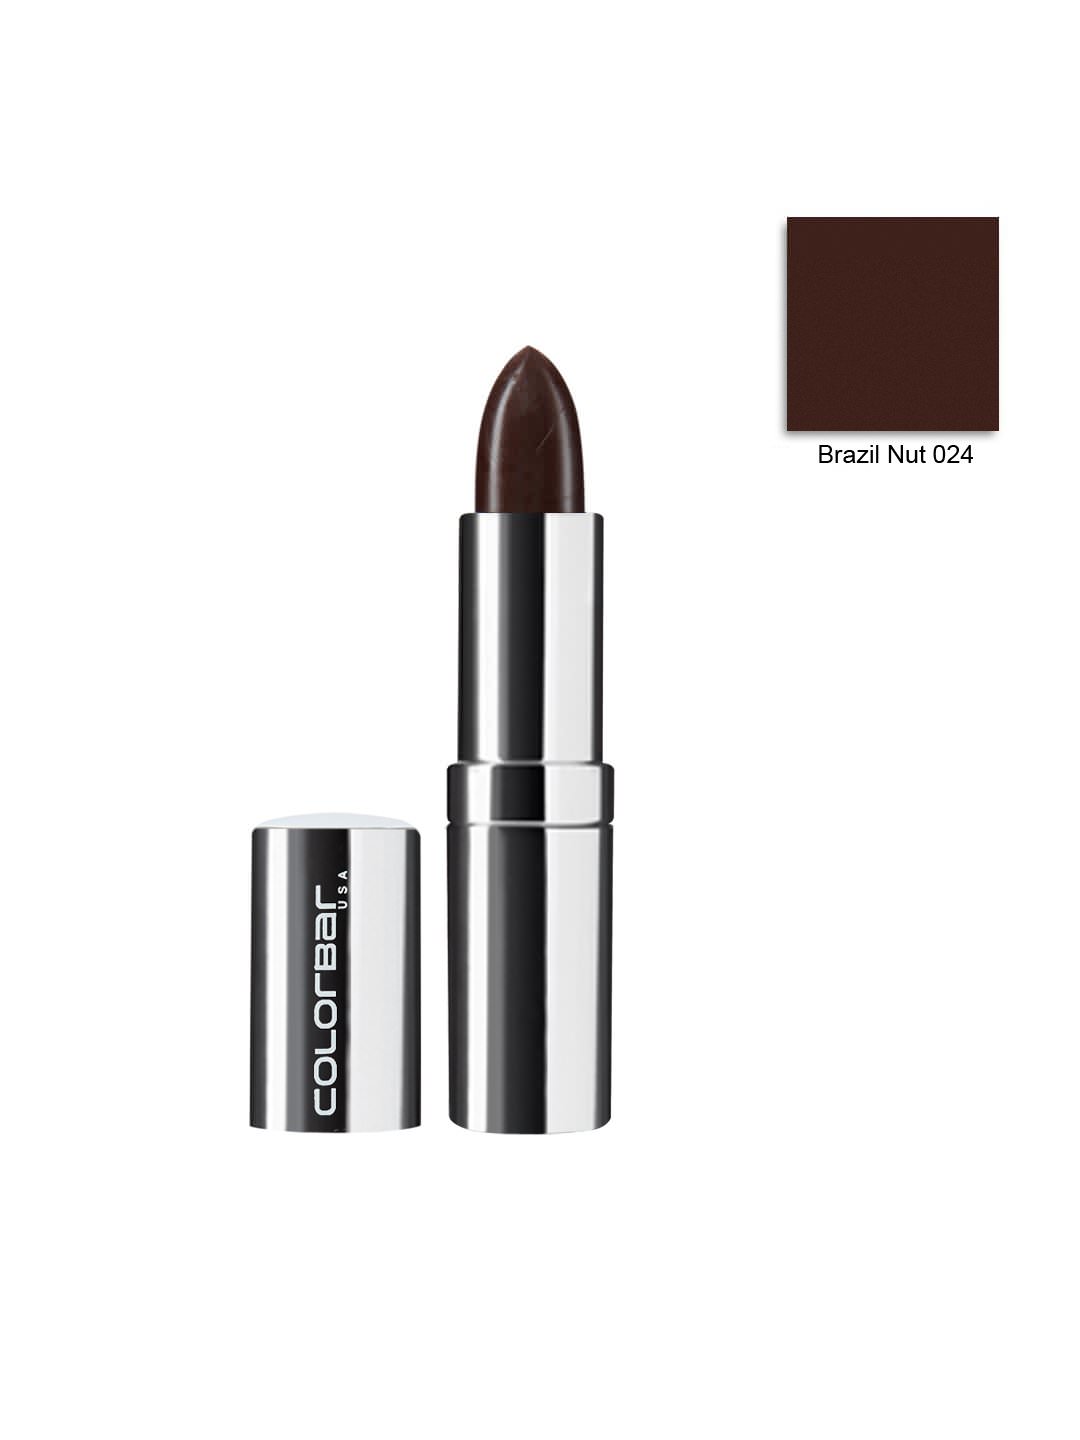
Colorbar Soft Touch Brazil Nut Lipstick 024
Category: Personal Care / Lips / Lipstick
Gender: Women
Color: Brown
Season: Spring 2017
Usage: Casual